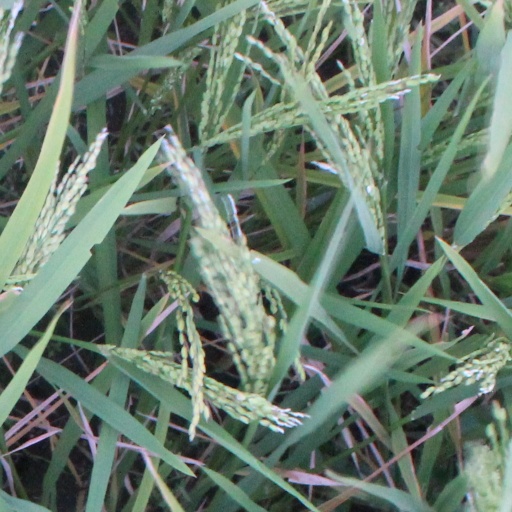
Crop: rice